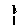
Label: 1